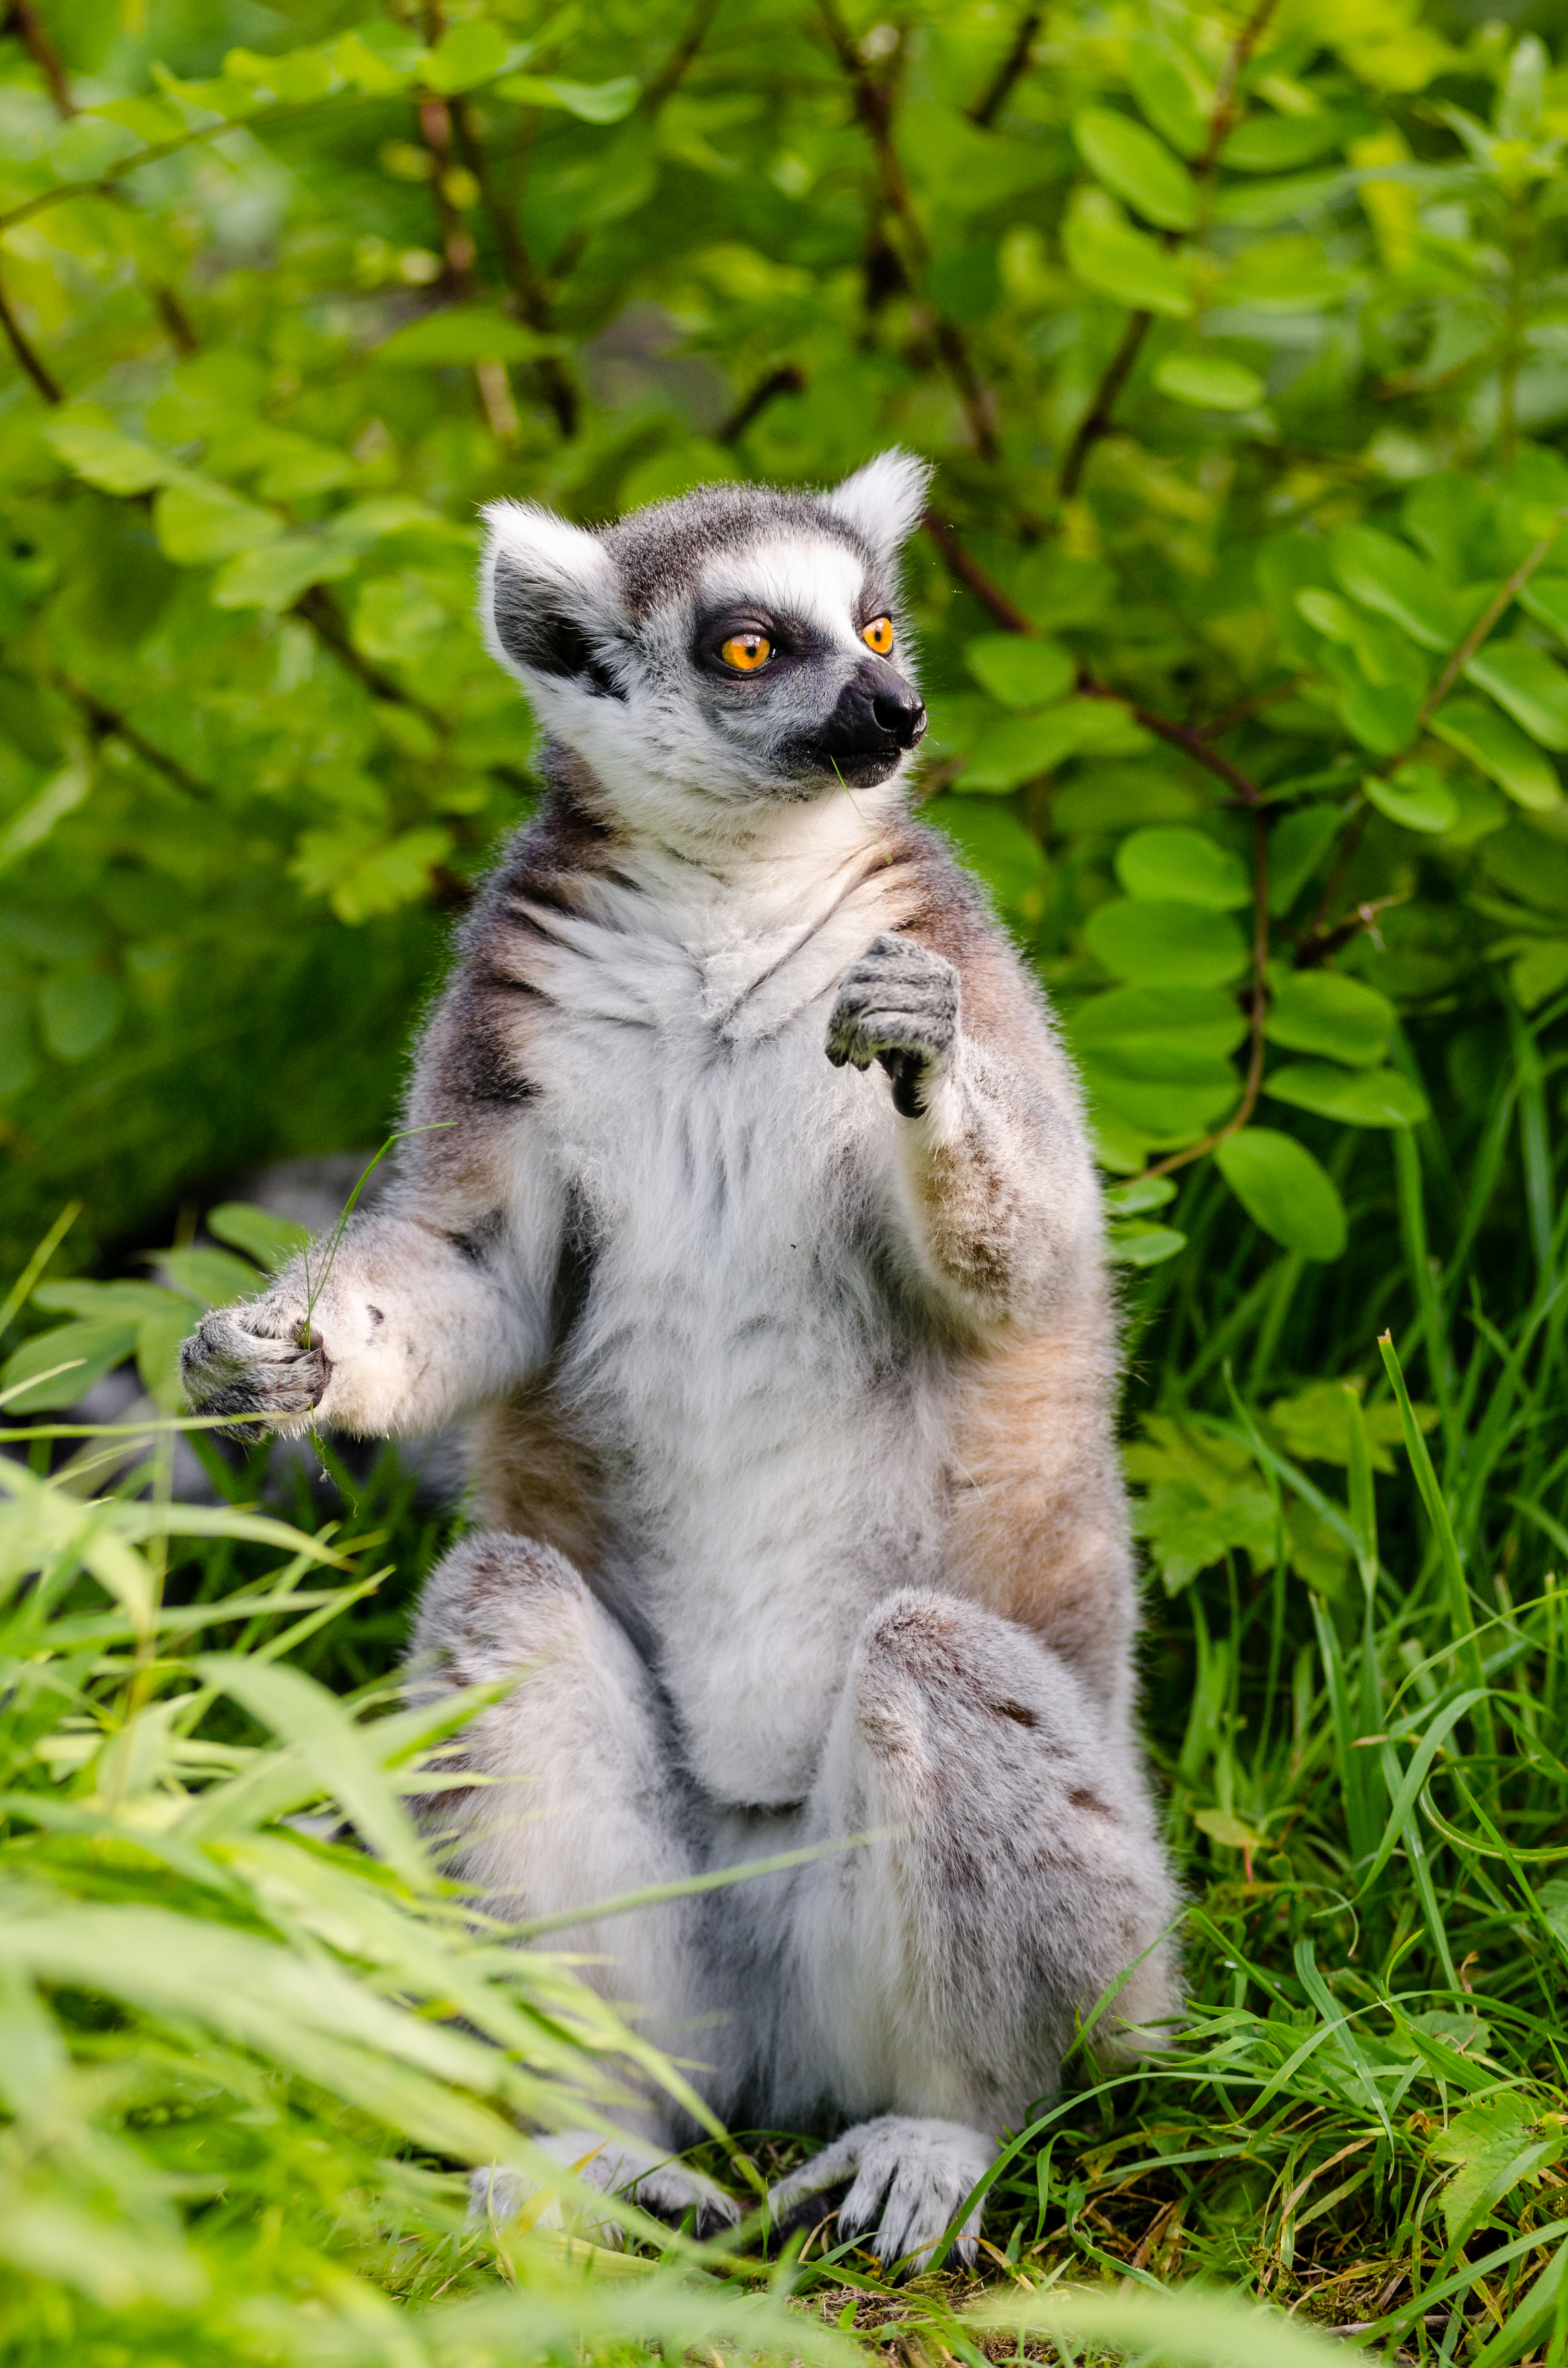
tree, nature, grass, bokeh, ring, feet, animal, cute, wildlife, zoo, fur, mammal, nikon, fauna, primate, eyes, hands, animals, madagascar, vertebrate, tier, fell, augen, baum, adorable, lemur, d7000, niedlich, tailed, catta, katta, tierpart, madagaskar, fuse, gr n, s s, h nde